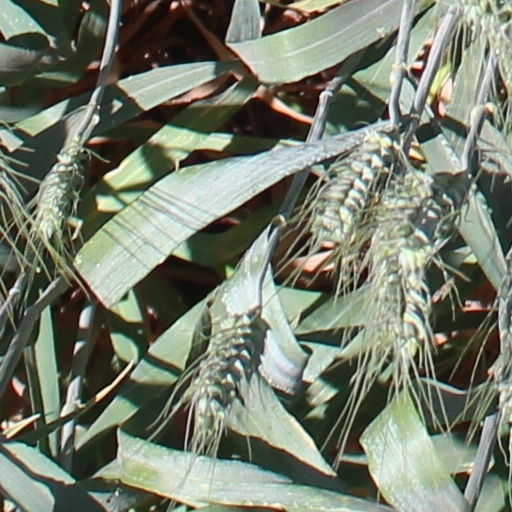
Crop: wheat